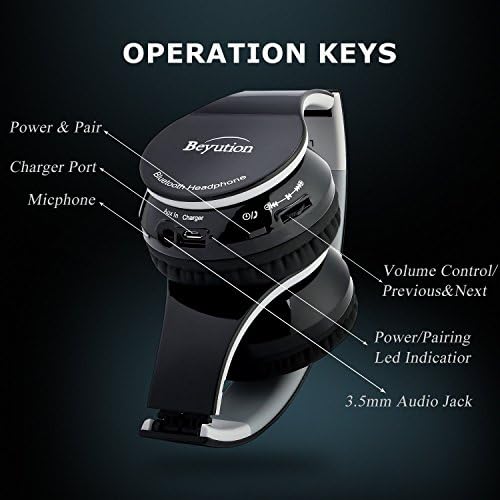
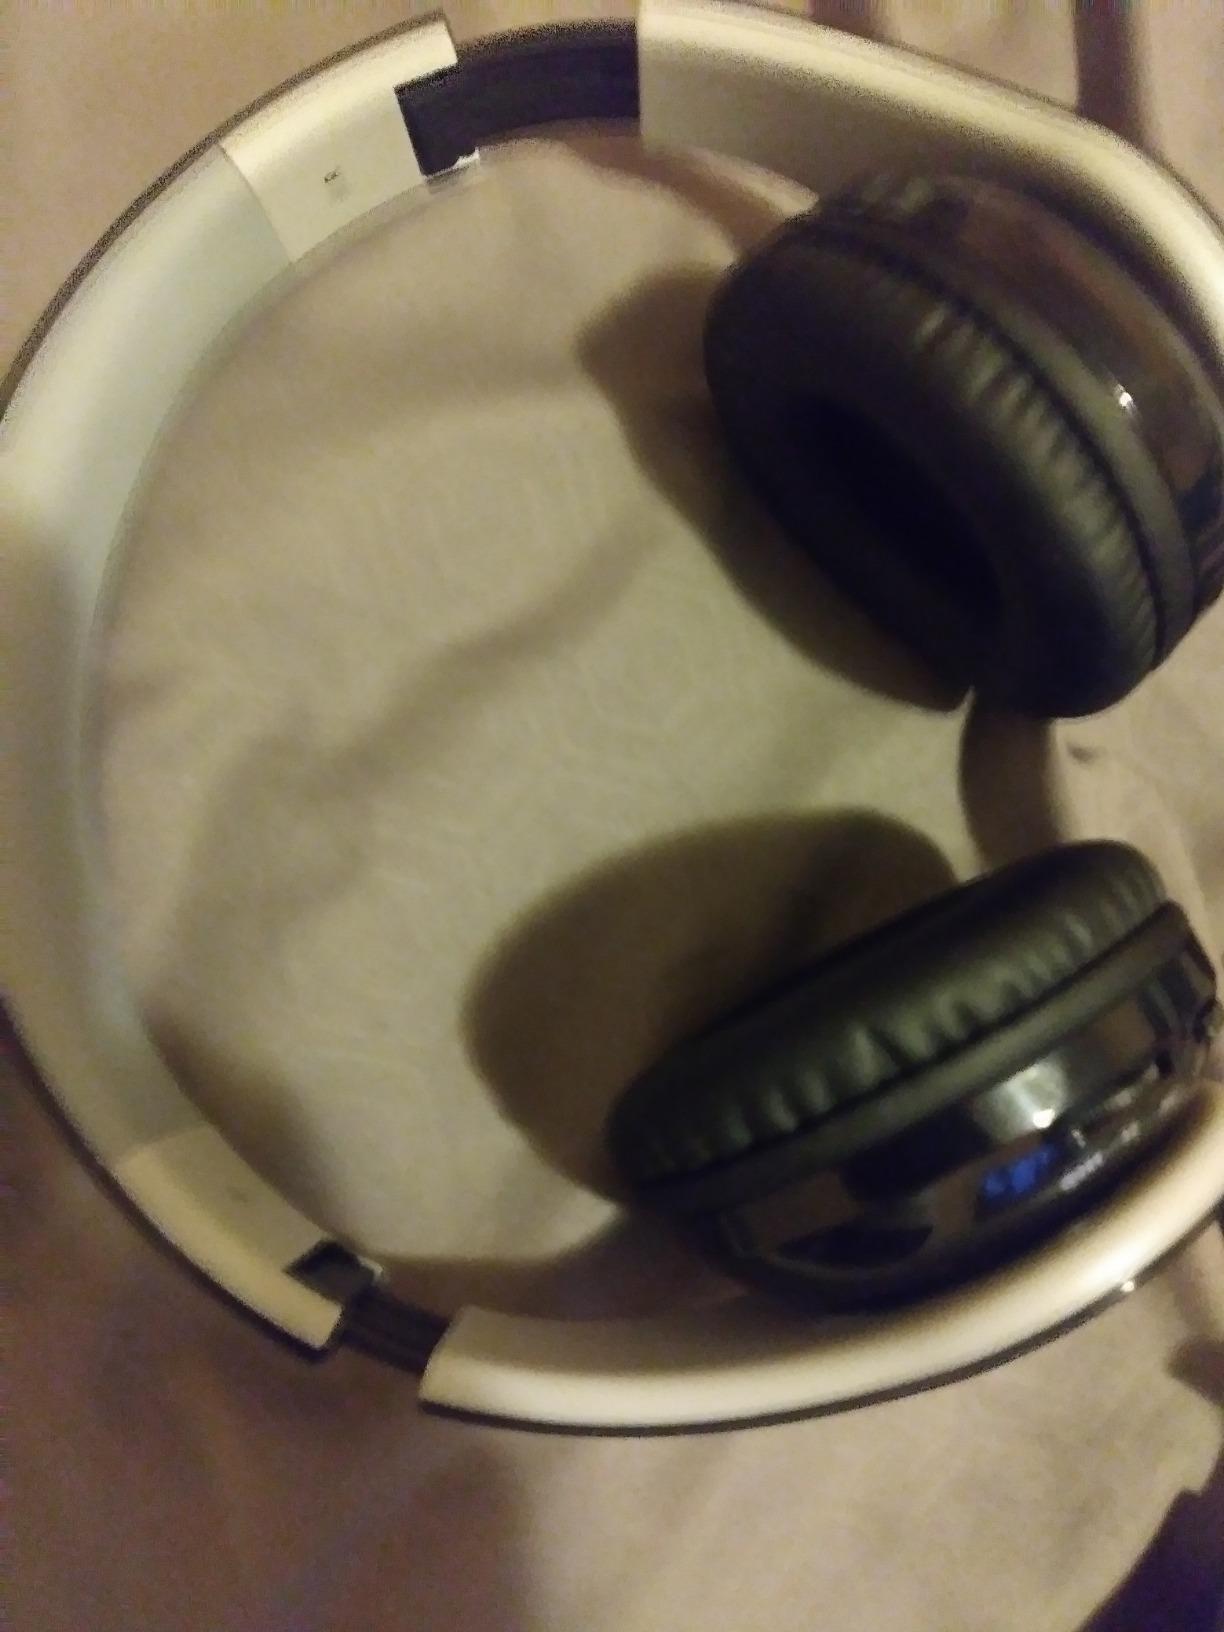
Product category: headphones
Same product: yes